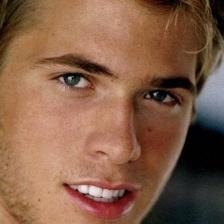
Label: faces